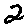
Label: 2